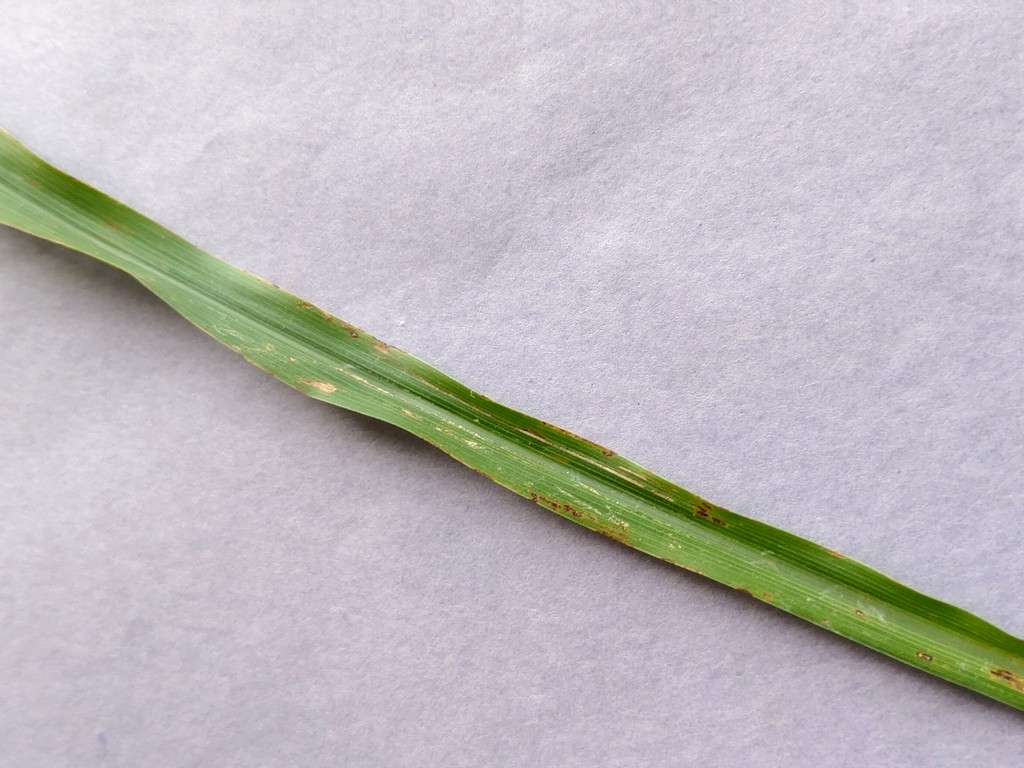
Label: Unhealthy